Forever Mine

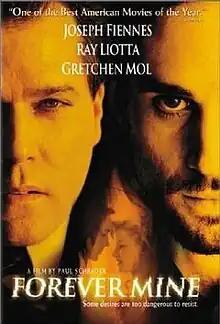
DVD cover

Forever Mine is a 1999 romantic drama film written and directed by Paul Schrader and starring Joseph Fiennes, Gretchen Mol and Ray Liotta.